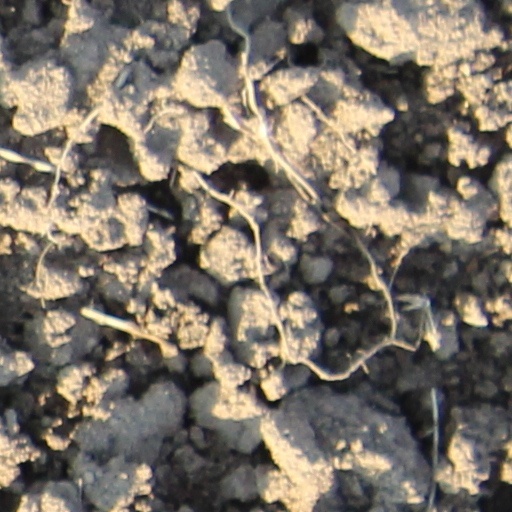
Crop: wheat